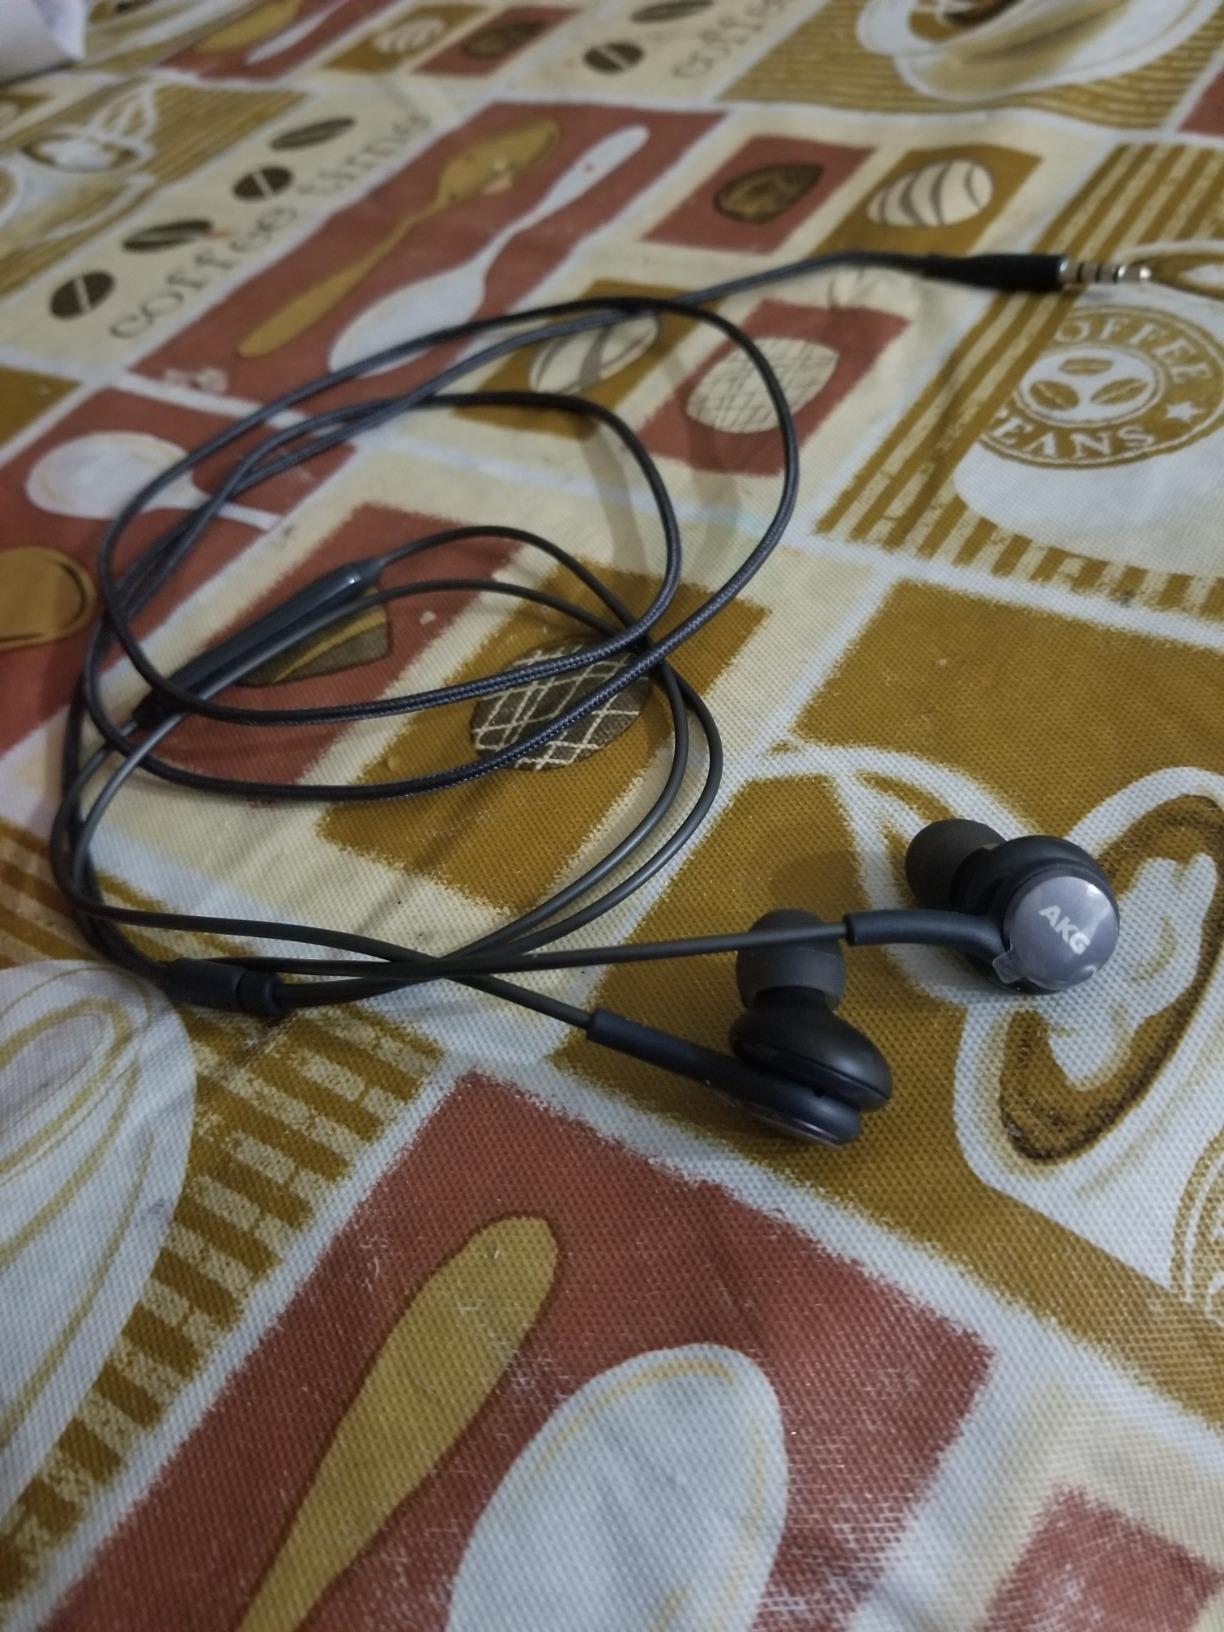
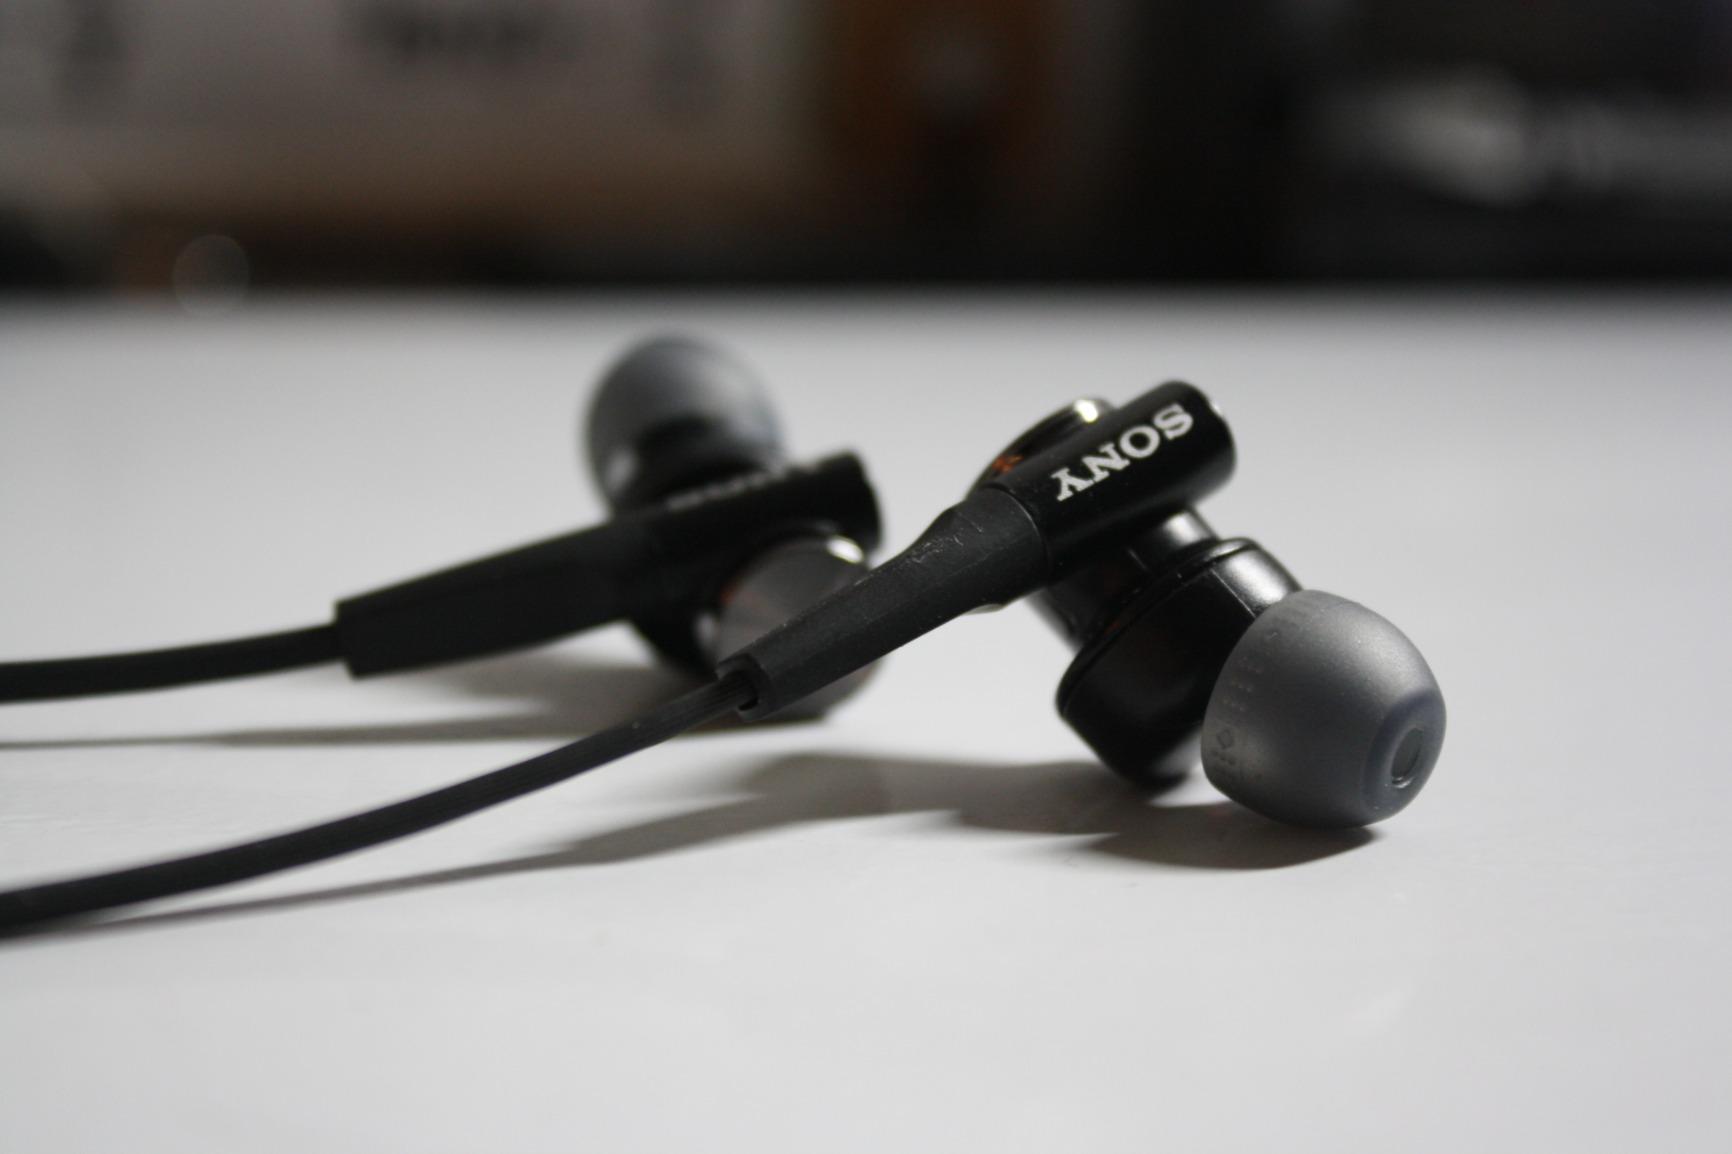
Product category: headphones
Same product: no